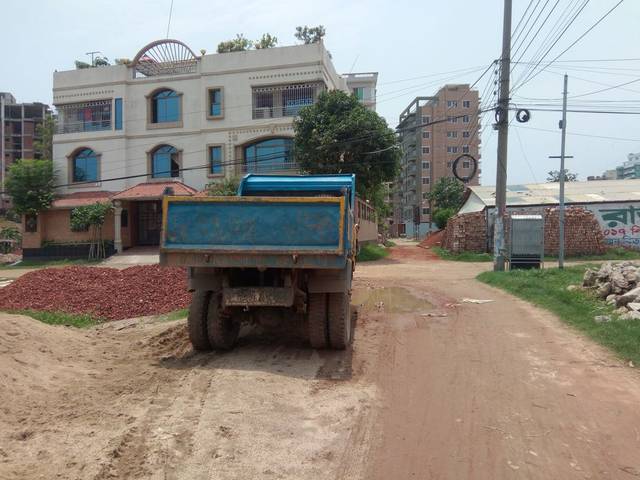
Region: Bangladesh
Coordinates: 23.765, 90.433